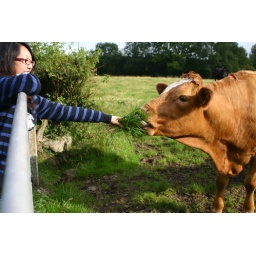
Emily feeding some grass to cattle in the fields around my mum's house in NI.